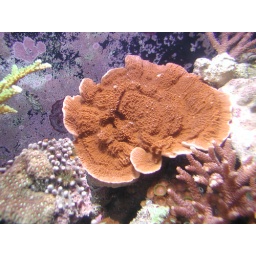
red cap, pink mile underneath and up top